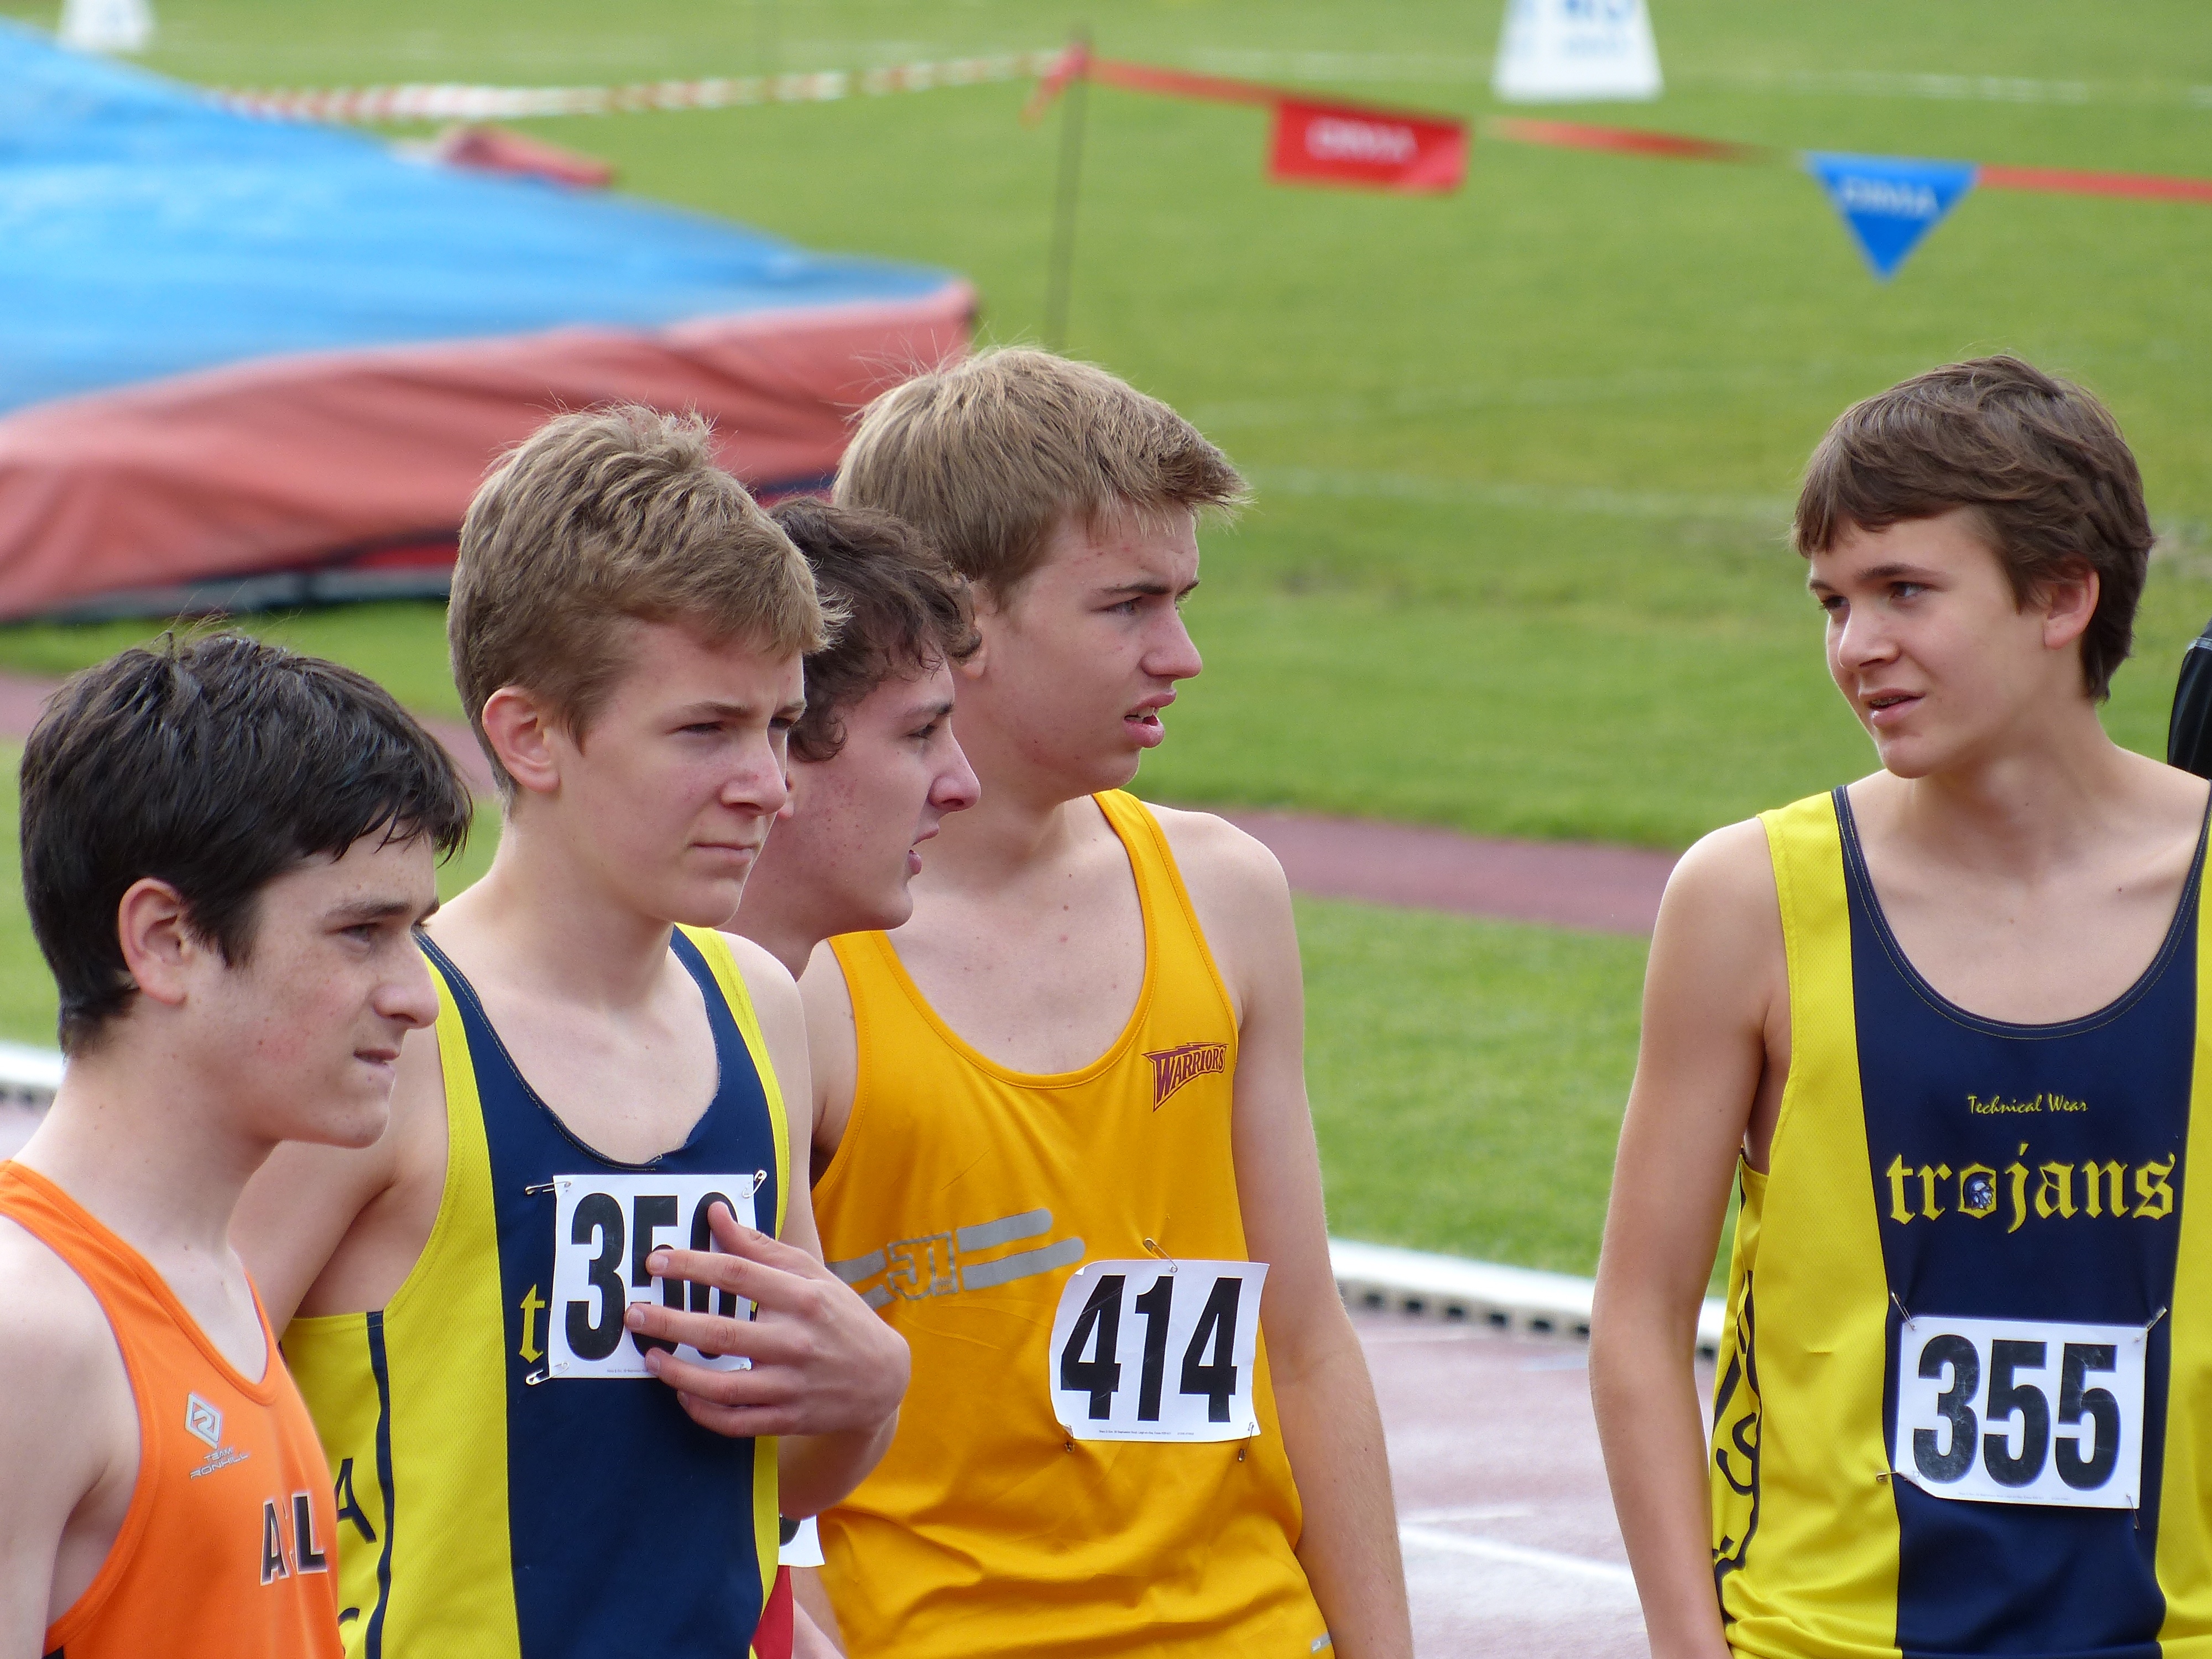
running, paris, jumping, 2013, team, sports, highschool, athletics, isst, sprint, trackandfield, physical exercise, human action, endurance sports, track and field athletics, heptathlon, middle distance running